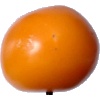
Label: yellow_tomato